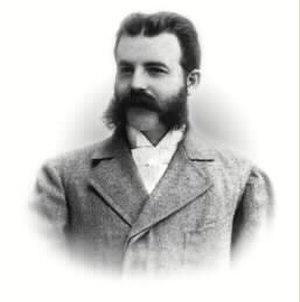
Teodor Teodorov est un homme politique bulgare. il est premier ministre de Bulgarie de novembre 1918 à octobre 1919.